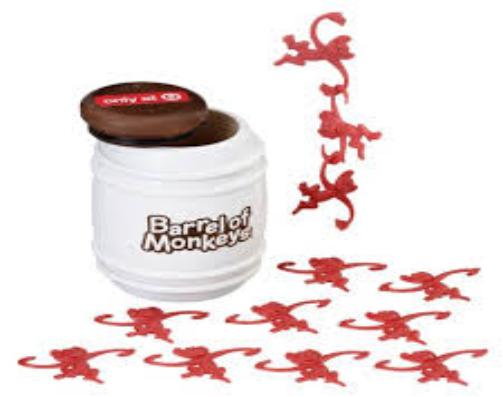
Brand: barrel o' monkeys
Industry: Leisure